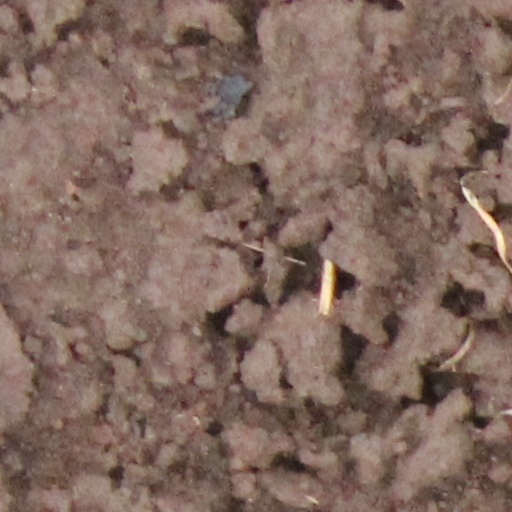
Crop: wheat